Charles Wilson Killam

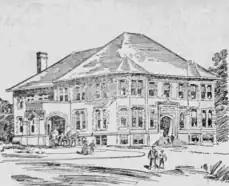
Killam's design for the Hyde Park YMCA building (1900).

In 1900, Killam was awarded second prize in the Boston Society of Architects Rotch Travelling Scholarship, and traveled throughout Europe studying architecture. While at the firm, Killam also entered various design competitions such as for the new Young Men's Christian Association (YMCA) building in Hyde Park.